Domenico De Angelis

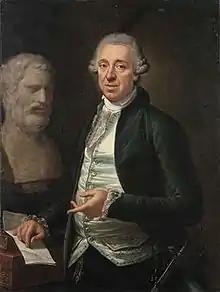
Pietro Labruzzi, "Portrait of Domenico de Angelis with the bust of Bias of Priene", 1787

Domenico De Angelis (15 February 1735 – 10 March 1804) was an Italian painter of the Neoclassic period. Born Domenico Turreggia in Ponzano, he changed his name to De Angelis by 1750, when he moved to Rome with his brother Giuseppe.